Dragon Day

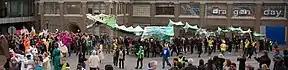
Dragon Day 2016

Dragon Day is an annual event that occurs the Friday before spring break at Cornell University. The center of the event is the procession of a dragon, created by first-year architecture students at the Cornell University College of Architecture, Art, and Planning. The construction is funded by selling Dragon Day t-shirts.